Pégase du Mûrier

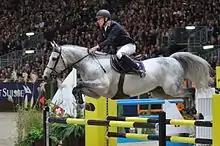
Roger-Yves Bost riding Pégase du Mûrier during the Prix Crédit Suisse in Geneva, December 13, 2014.

In October 2014, when Pégase du Mûrier was 11 years old, international rider Roger-Yves Bost took him back to his stables, to reconstitute his stable of horses following the retirement of Myrtille Paulois. He acquired Pegasus with the help of his French-Canadian sponsor "Equiblue", who holds 99% of the shares, the remaining 1% being owned by his EURL "Bosty Jump".